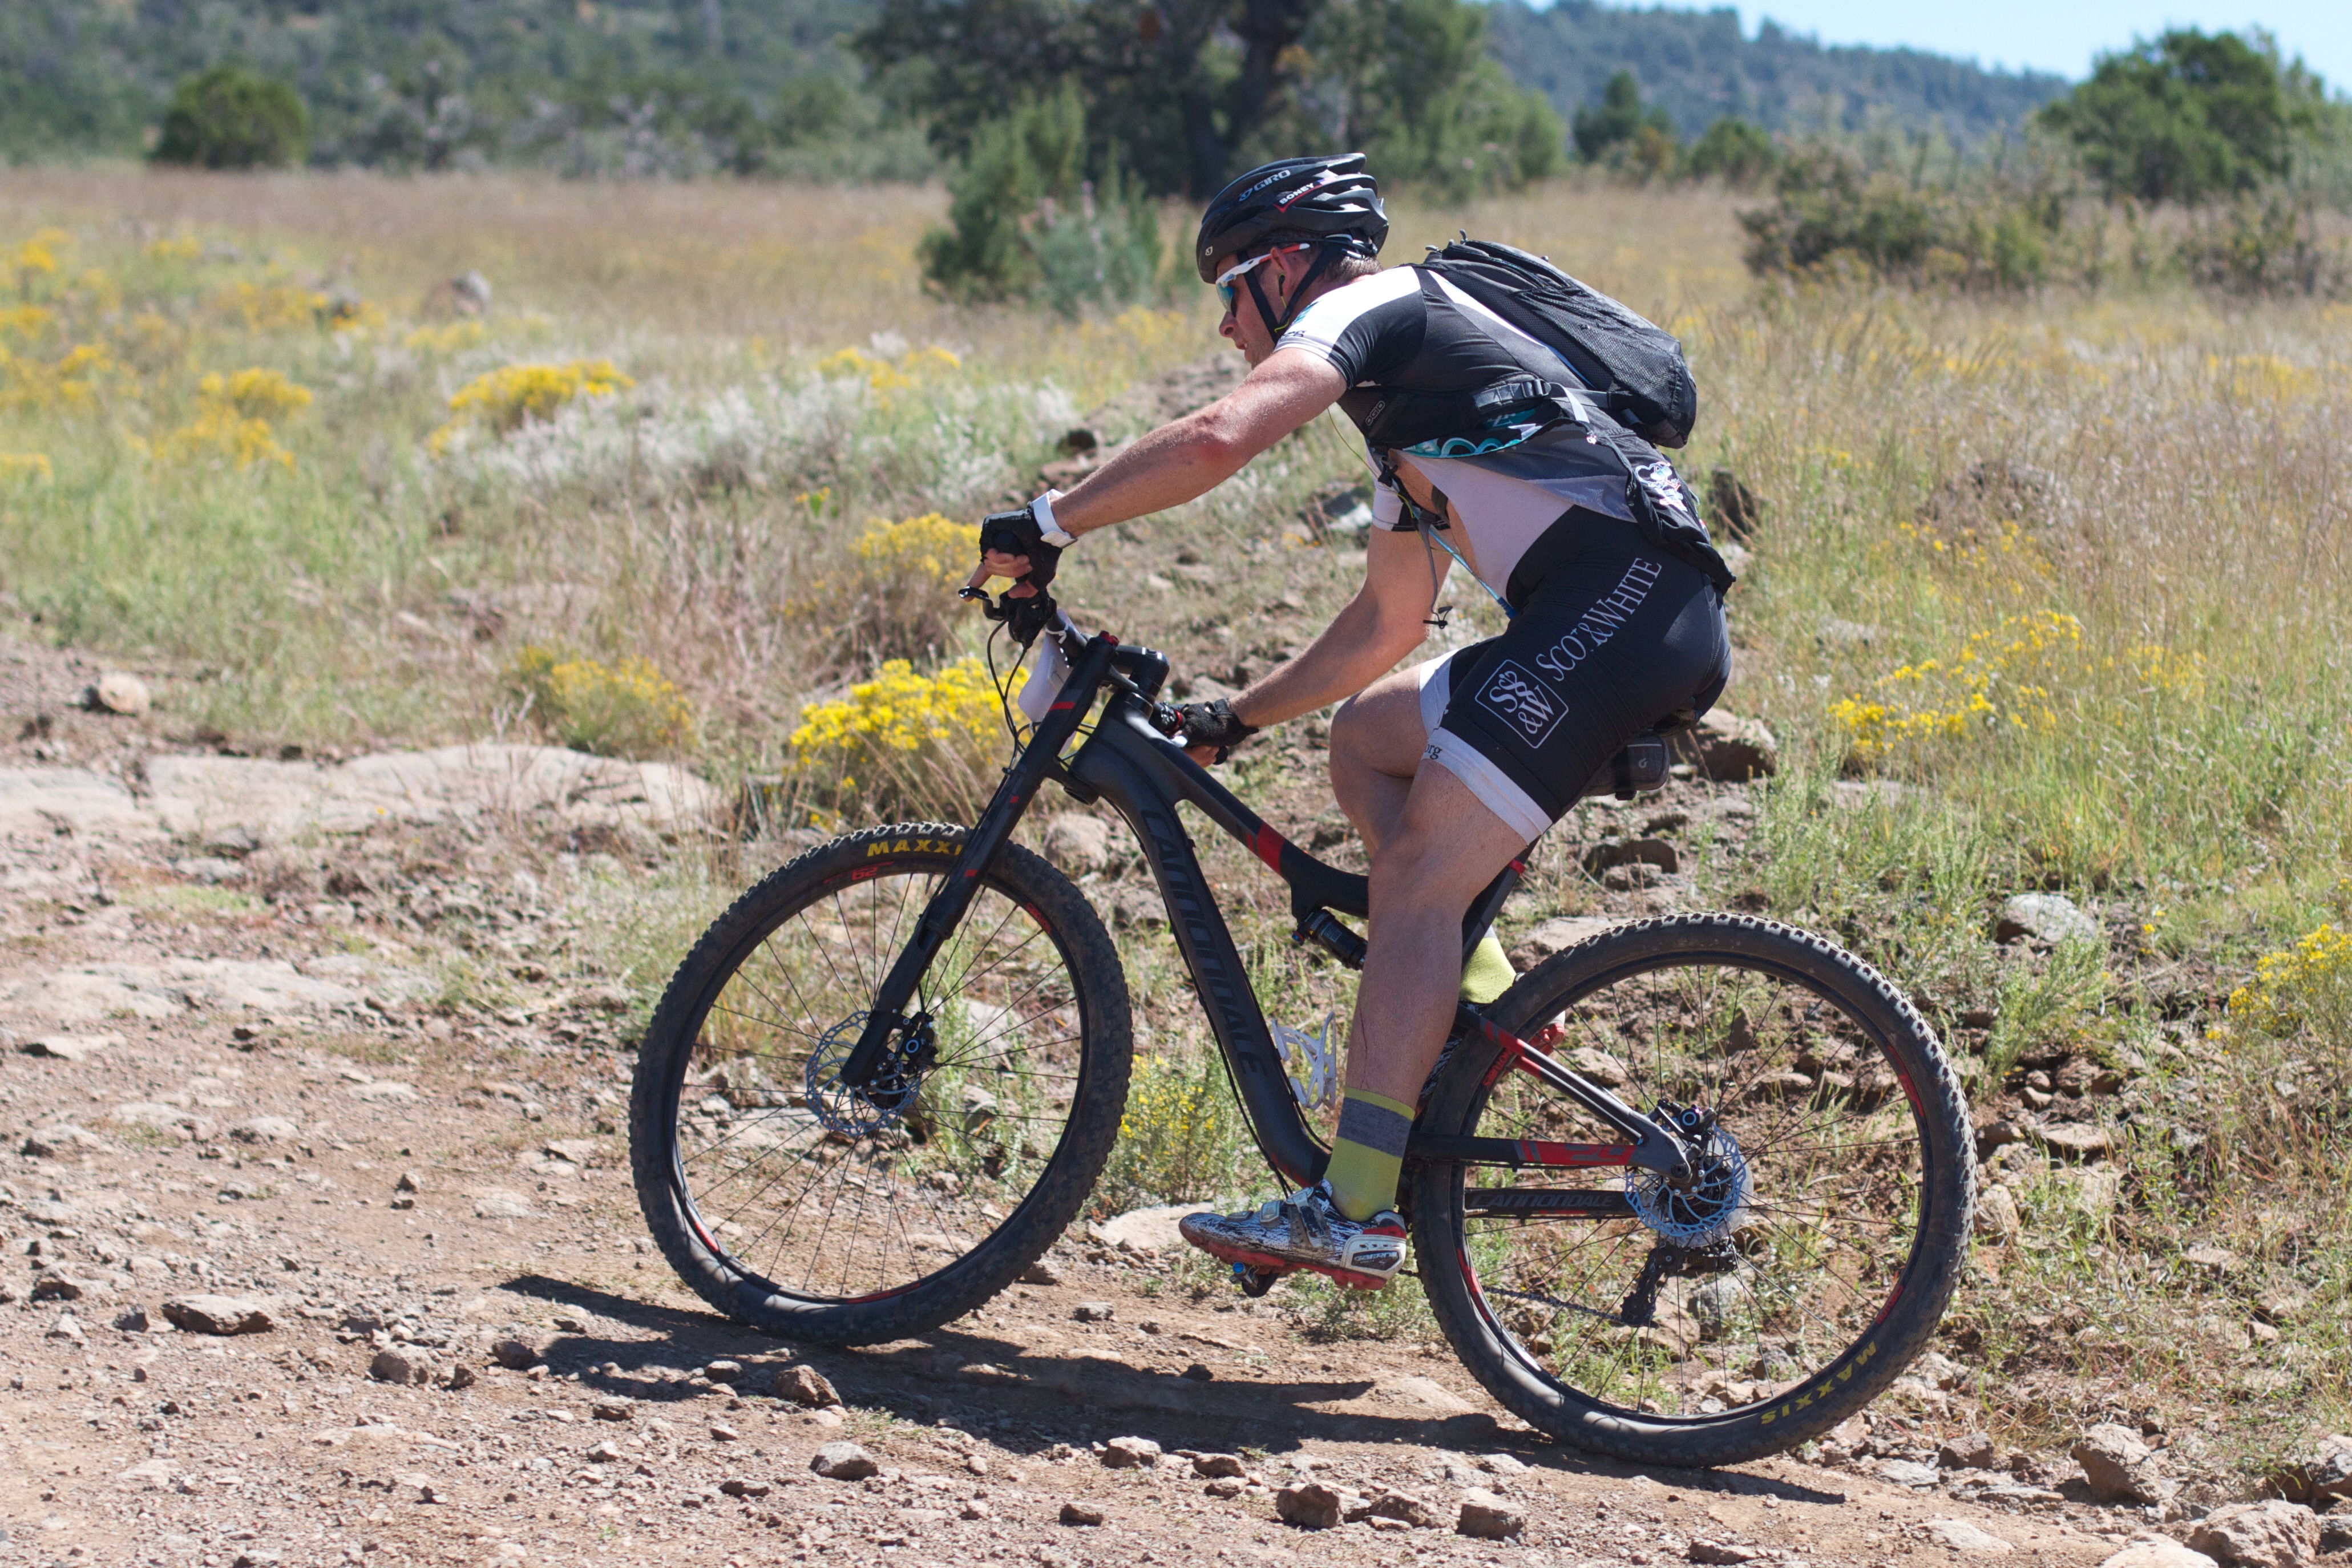
bicycle, vehicle, soil, extreme sport, sports equipment, mountain bike, cycling, race, sports, racing, fotr, freeride, mountain biking, road cycling, land vehicle, cycle sport, cyclo cross bicycle, cyclo cross, bicycle racing, downhill mountain biking, road bicycle, racing bicycle, mountain bike racing, cross country cycling